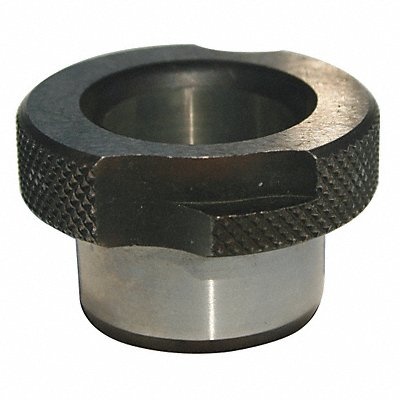
Drill Bushing Type SF Drill Size 1/2 In
Brand: APPROVED VENDOR
Slip-Fixed/Renewable Drill Bushing (SF) Thin Wall Headed Fractional Inch 1/2 in
Category: Hardware > Tool Accessories > Drill & Screwdriver Accessories > Drill Stands & Guides > Drill Guides